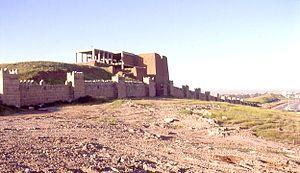
Ninive est une ancienne ville de l'Assyrie, dans le Nord de la Mésopotamie. Elle se situait sur la rive est du Tigre, au confluent du Khosr, à un emplacement aujourd'hui localisé dans les faubourgs de la ville moderne de Mossoul, en Irak, dont le centre se trouve de l'autre côté du fleuve. Les deux sites principaux de la cité sont les collines de Kuyunjik et de Nebī Yūnus.
Cet article recense les sites inscrits au patrimoine mondial en Irak.